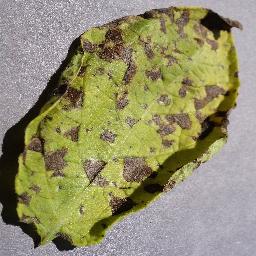
Etiqueta: Tizon_Temprano